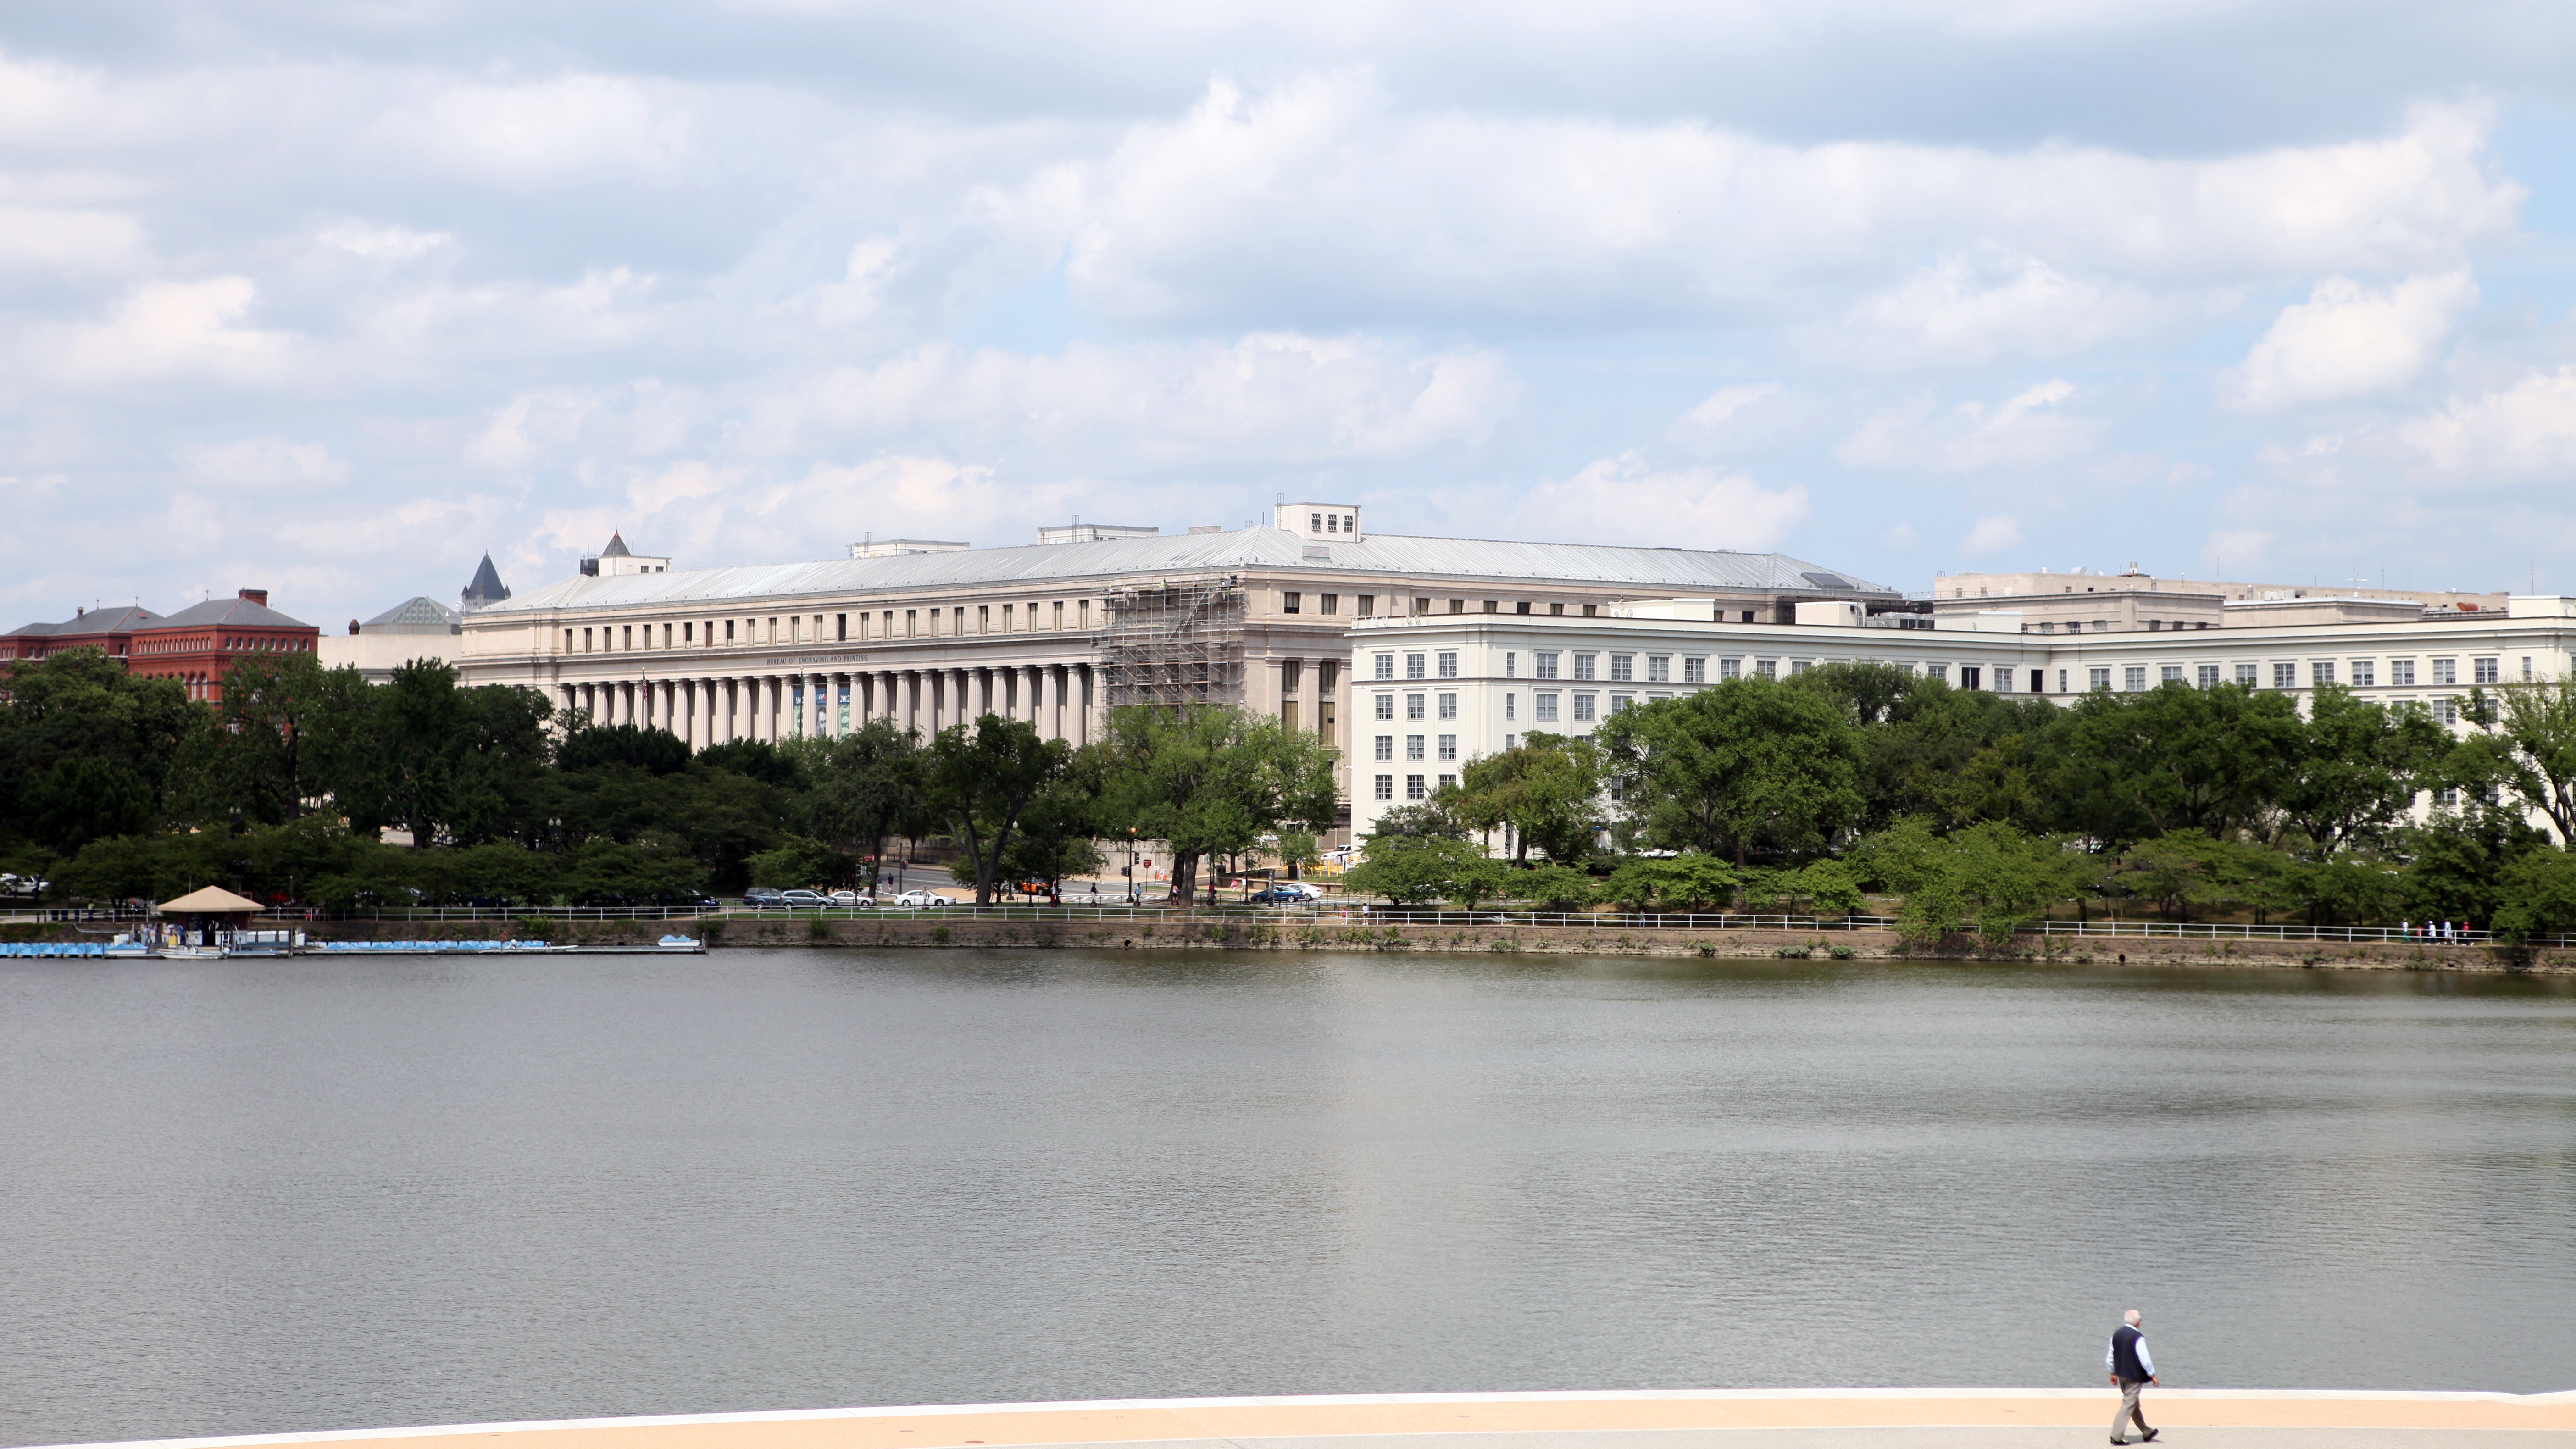
structure, palace, river, vacation, stadium, sport venue